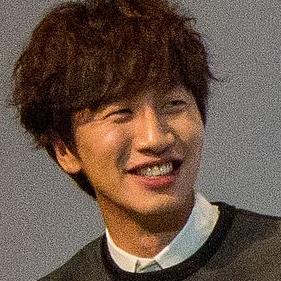
Age: 28